Battlefield Line Railway

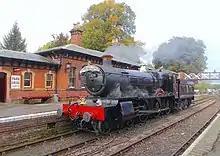
British Railways 78xx Class No. 7820 'Dinmore Manor' at Shackerstone

The Shackerstone Railway Society was set up in 1969 at Market Bosworth, but soon moved to Shackerstone in 1970, as they needed a proper home for their first steam engine. When they got to Shackerstone they found one through line still intact, and their first aim was to build some sidings. Later they reinstated the "down" platform and connected the sidings to the line to Market Bosworth.